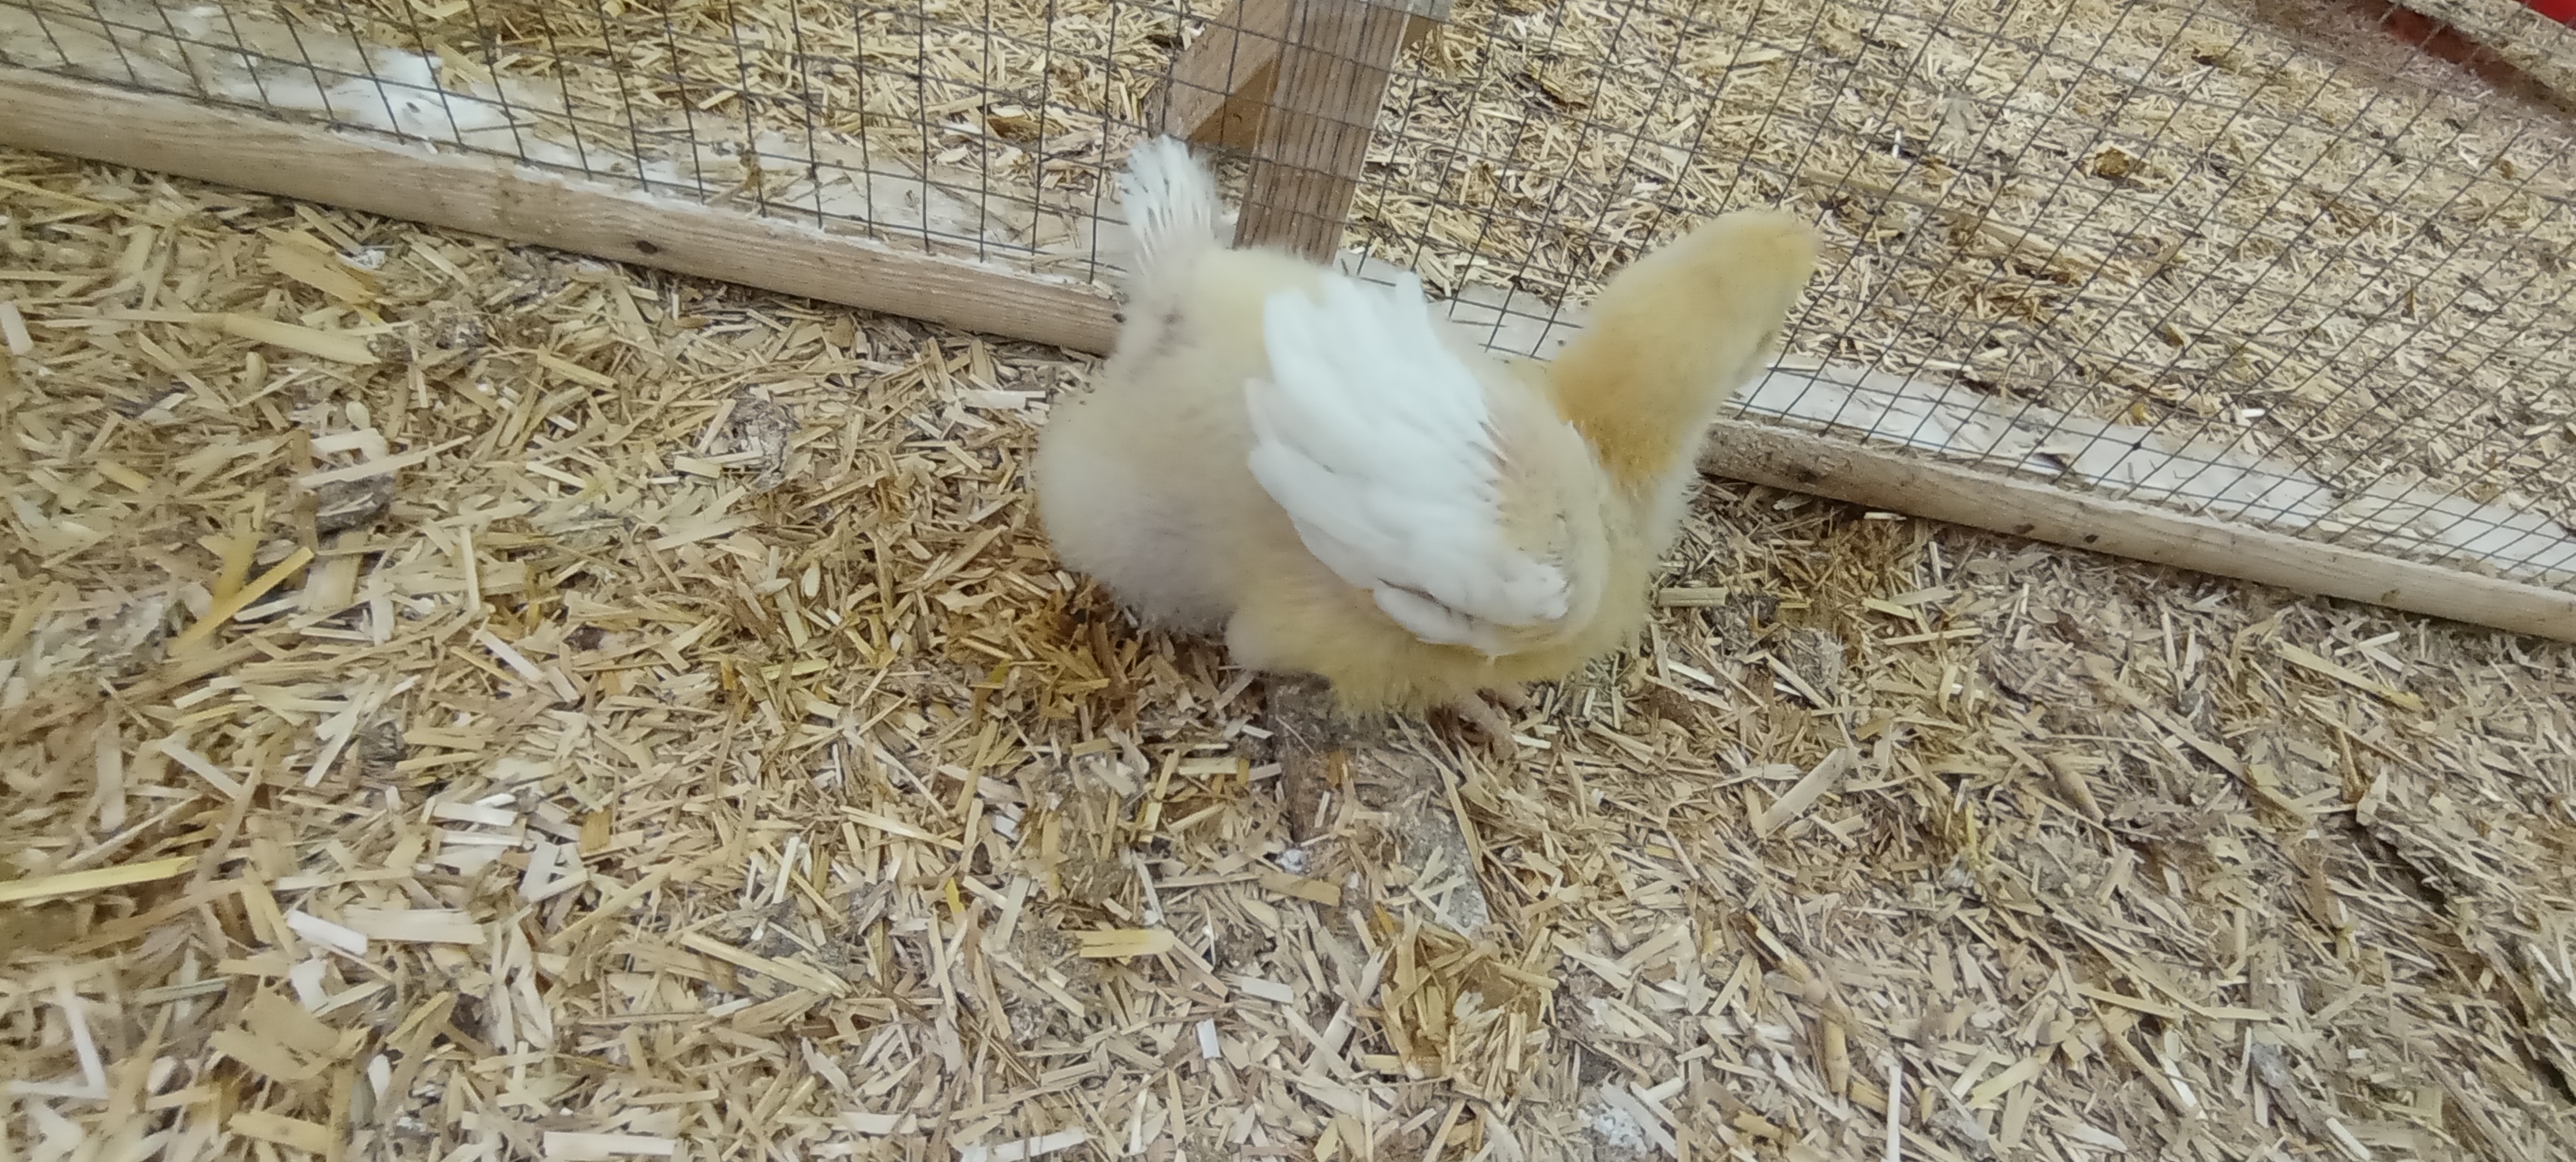
Weight: 321 g